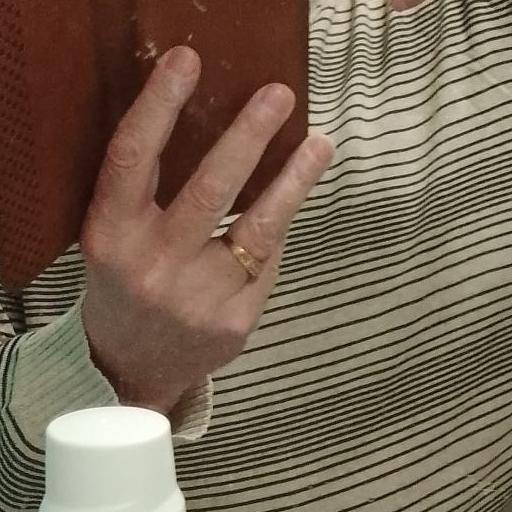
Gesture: no_gesture